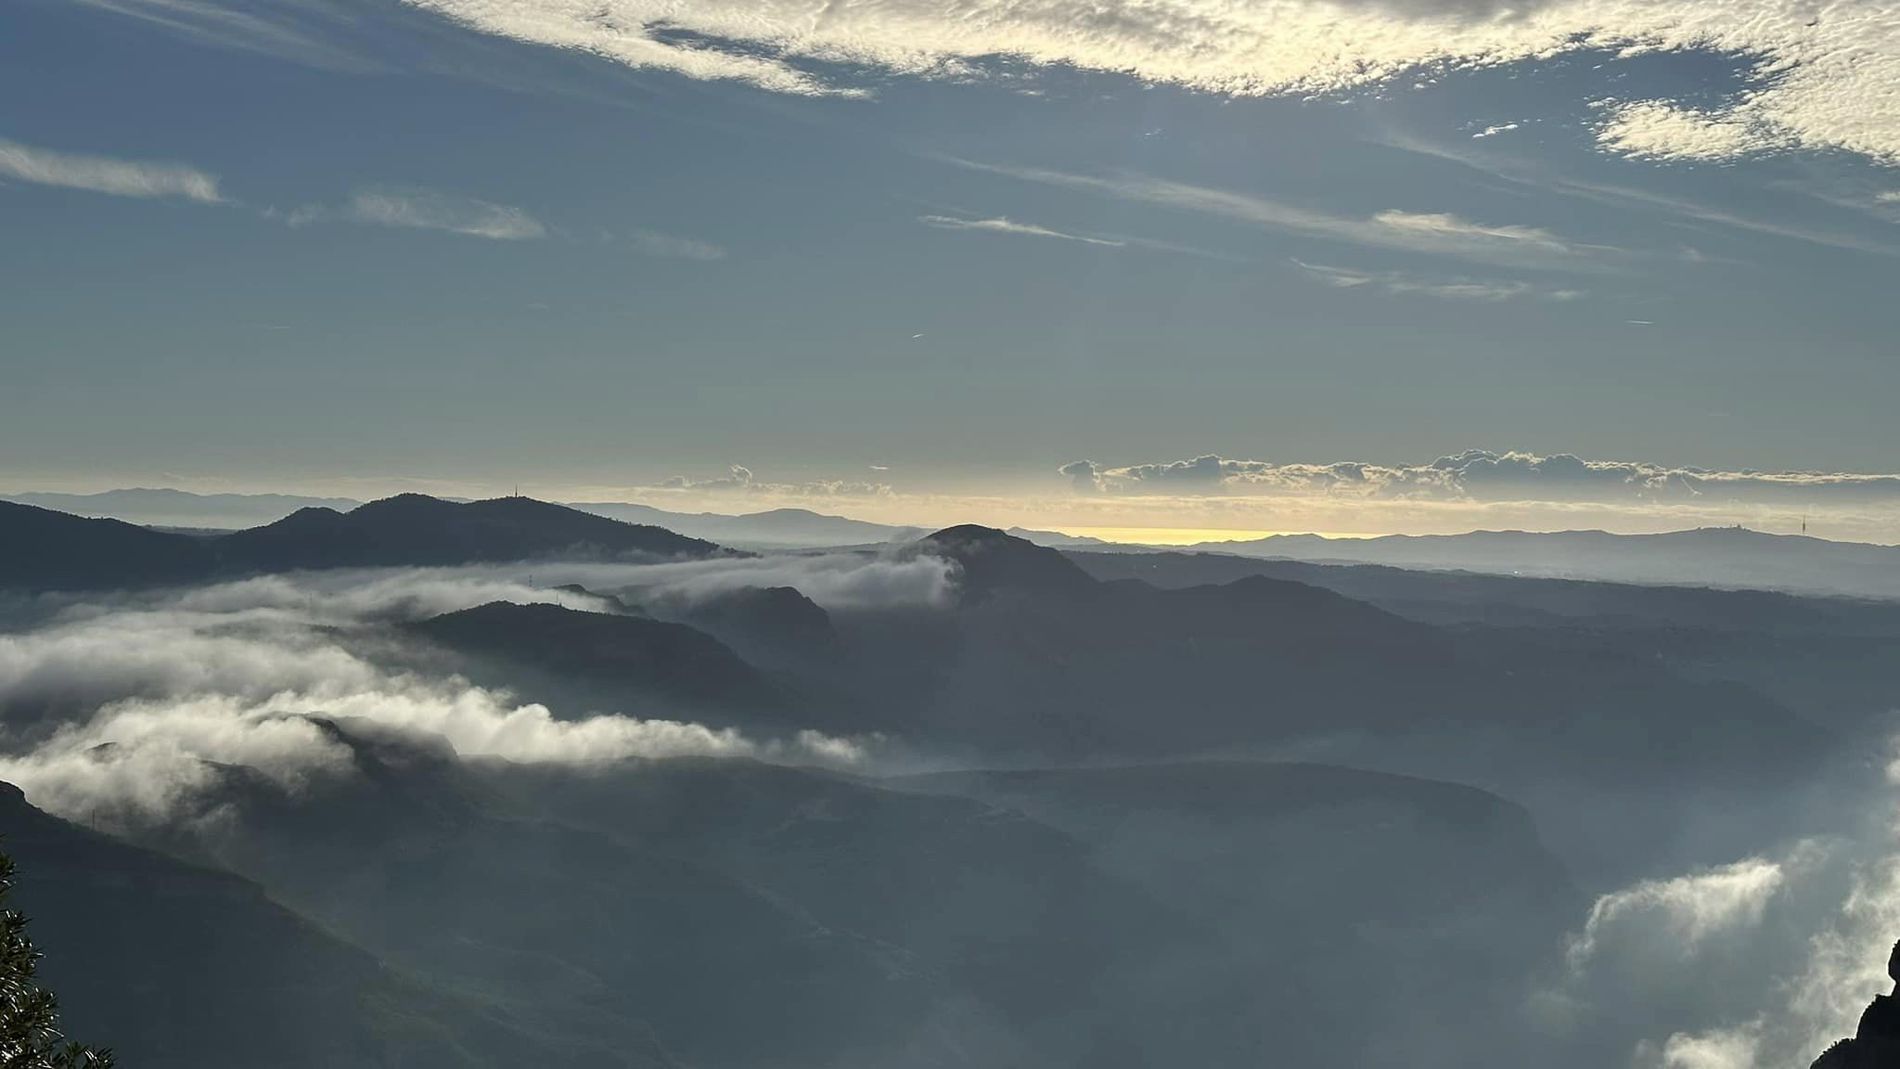
High-altitude Mountains.
Image features a clear blue sky, and beneath it, high-altitude mountains so tall that their peaks touch the clouds, forming a foggy scene. In the bottom left corner, a part of an unknown tree is visible.
A high-angle shot taken under early morning or late afternoon light, with a warm and neutral color palette, features a clear blue sky. Beneath it, high-altitude mountains rise so tall that their peaks touch the clouds, forming a foggy scene. In the bottom left corner, a part of an unknown tree is visible. The color palette, combined with the elements and objectives provided in the image, evokes a sense of calmness, peacefulness, and quietness.
Labels: Nature, Outdoors, Sky, Weather, Cloud, Scenery, Mountain, Mountain Range, Peak, Plant, Vegetation, Fog, Landscape, Land, Tree, Woodland, Cumulus, Horizon, Wilderness, Mountains Ridge